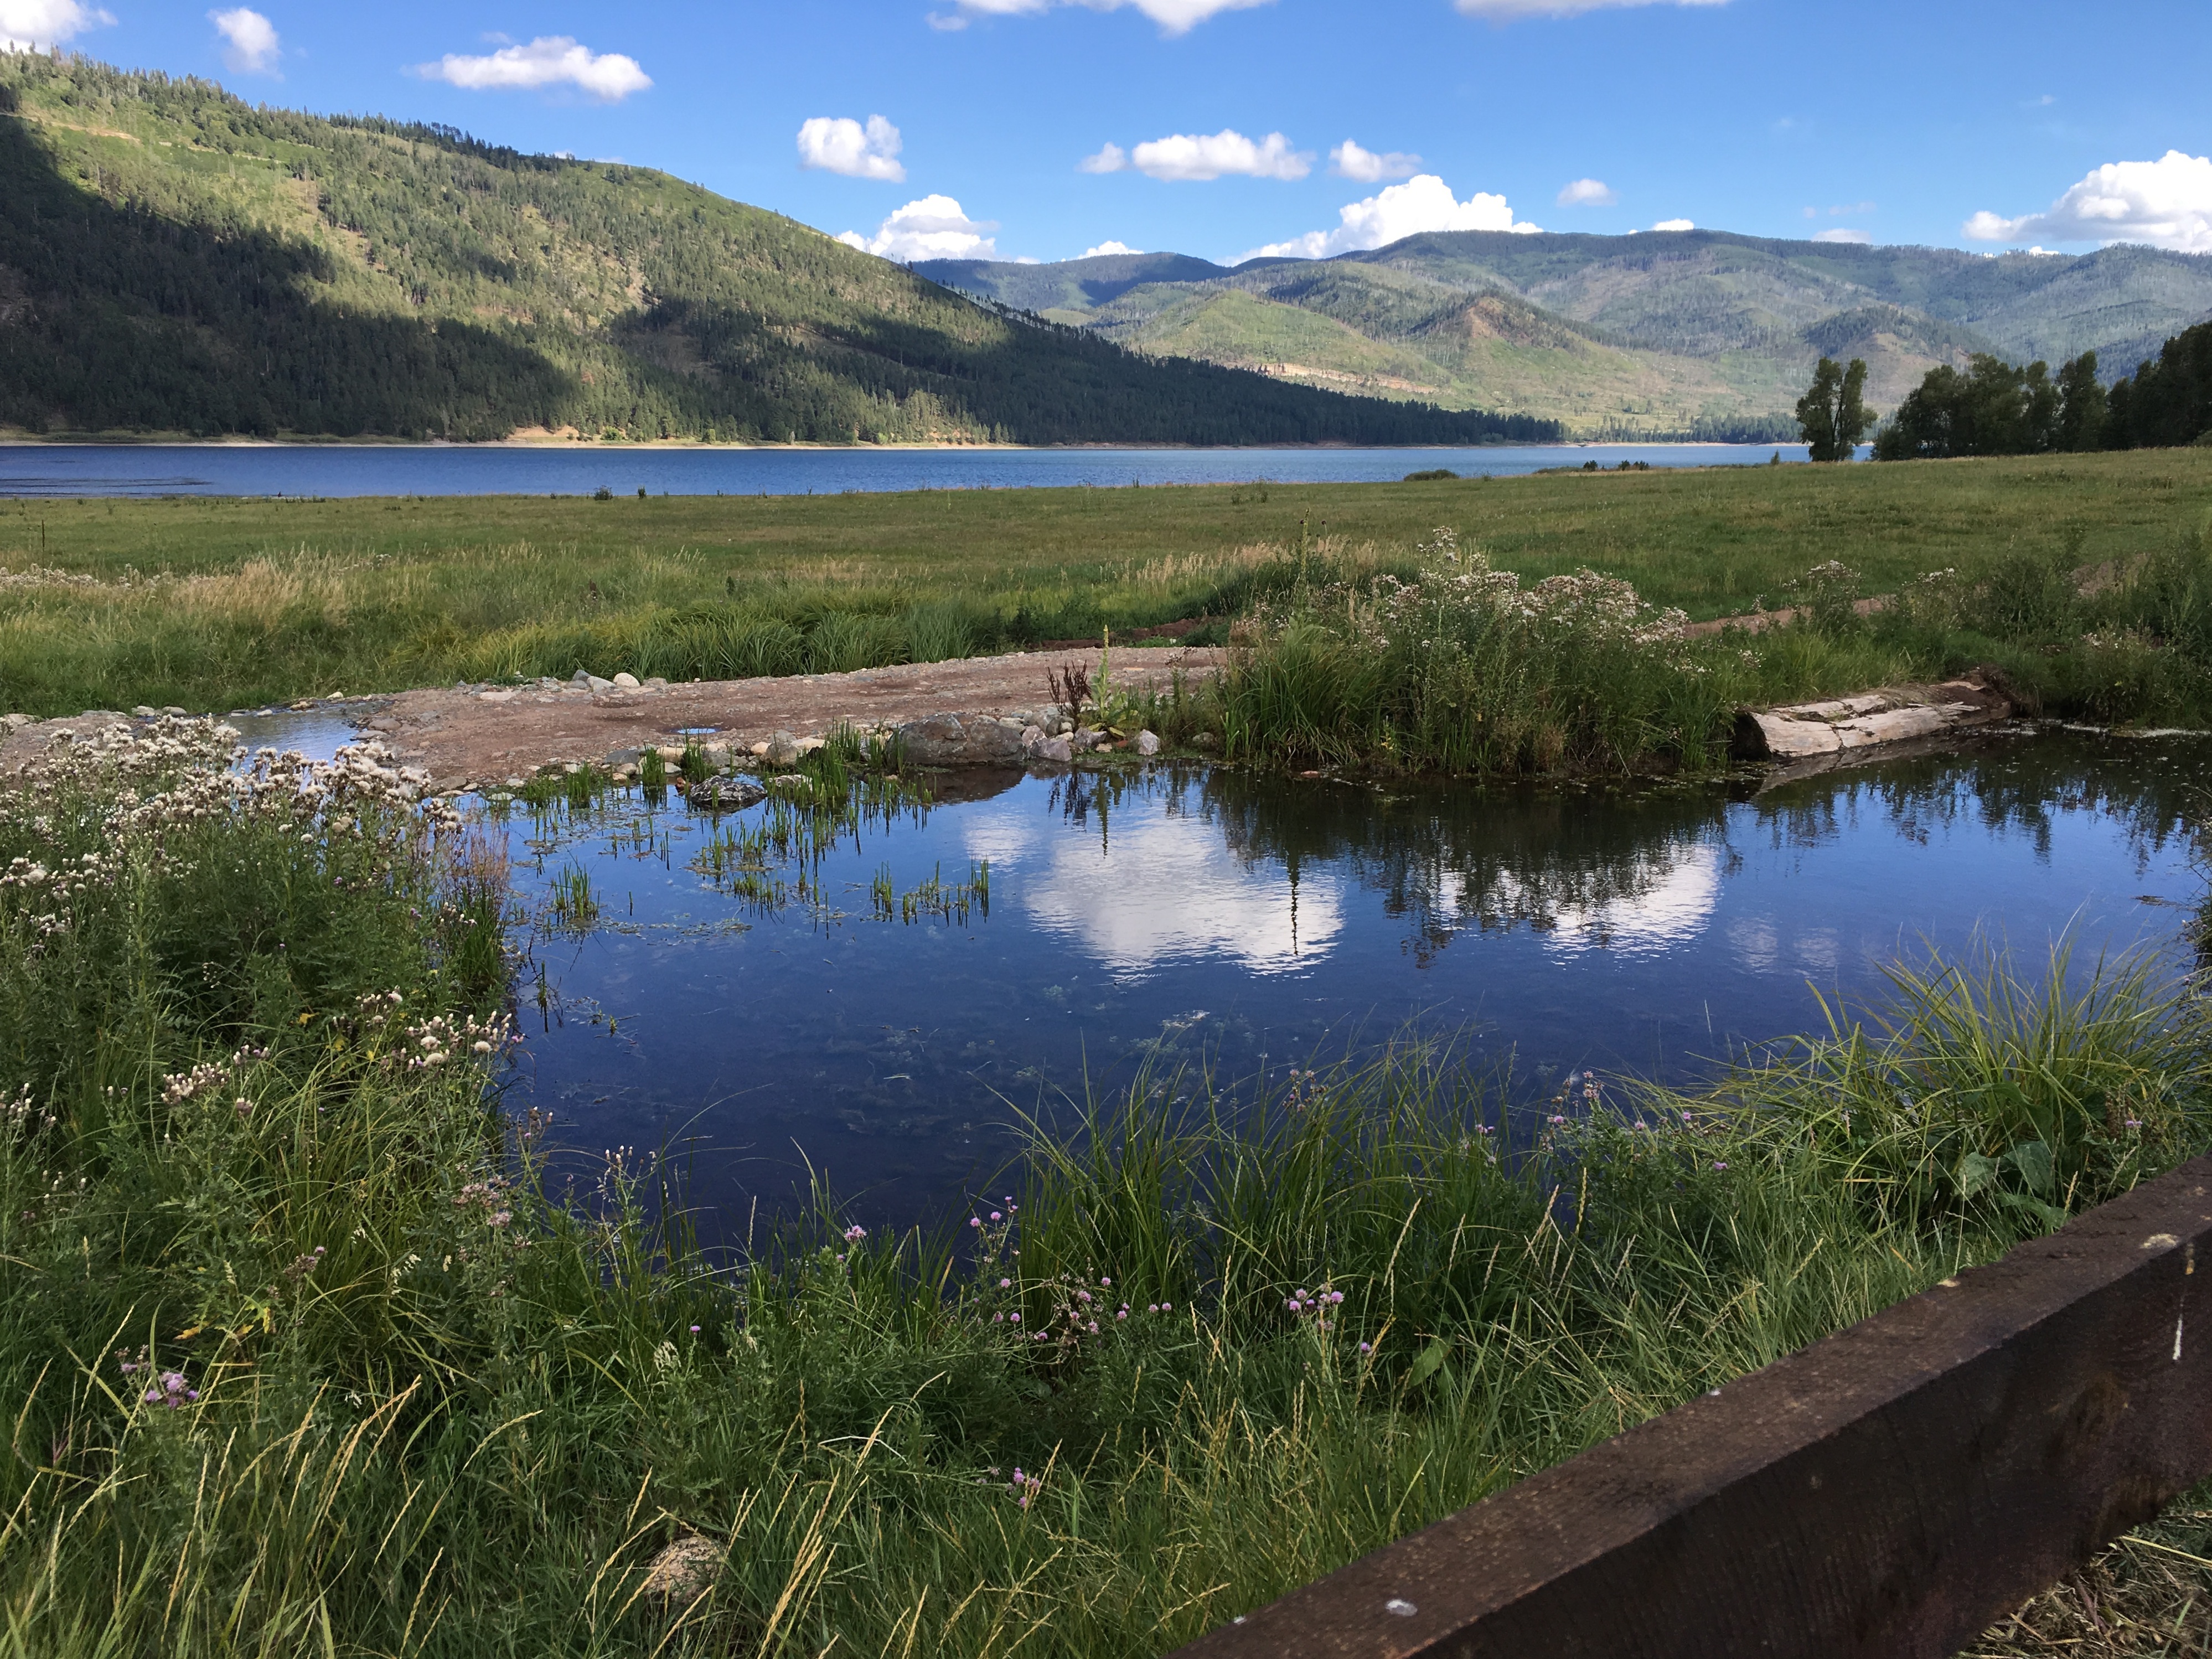
water, marsh, wilderness, mountain, meadow, lake, pond, reflection, reservoir, body of water, wetland, bog, habitat, loch, ecosystem, tarn, nature reserve, natural environment